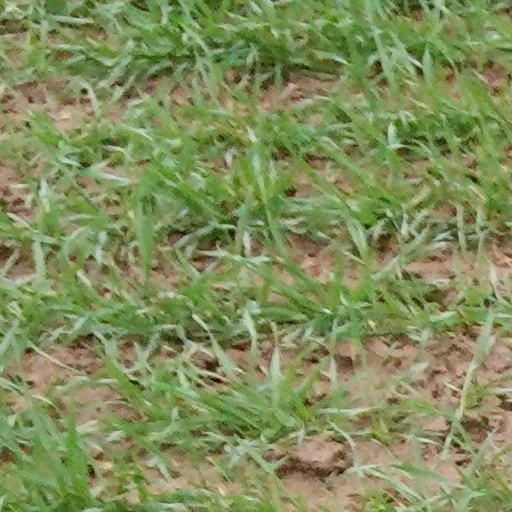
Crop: wheat